Vera Mary St Clair-Erskine, Countess of Rosslyn

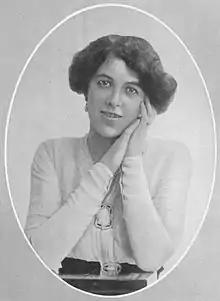
Countess of Rosslyn in 1913

Vera Mary "Tommy" St Clair-Erskine, Countess of Rosslyn (born Edith Vera Mary Bayley; 24 February 1887 – 24 February 1975) was a British aristocrat, socialite and war-worker.